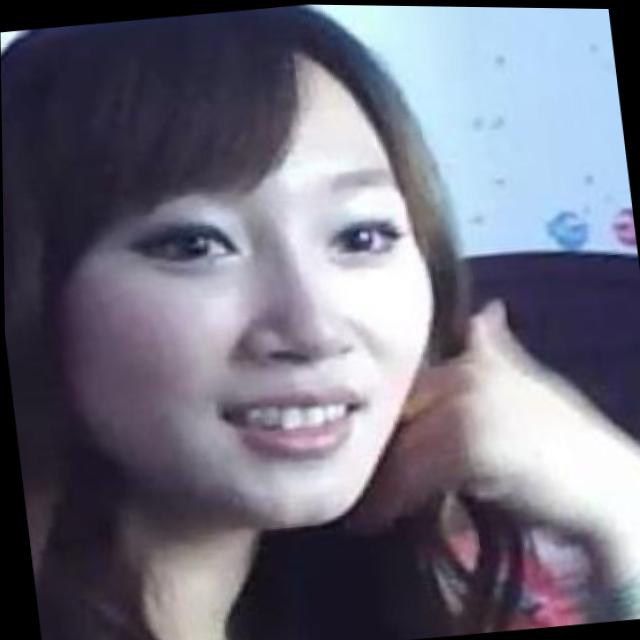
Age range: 21-44